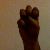
The image shows a hand gesture representing the letter 'E' in Indian Sign Language.